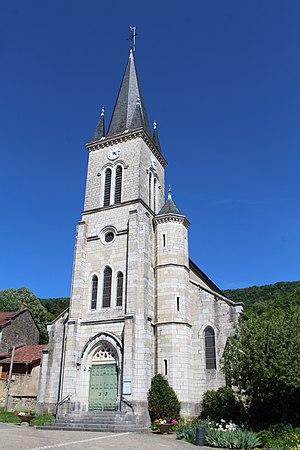
Église Saint-Clément de Cuisiat.
Cuisiat est une ancienne commune française située dans le département de l'Ain en région Auvergne-Rhône-Alpes. Le 1ᵉʳ décembre 1972, elle fusionne avec Treffort pour former la commune de Treffort-Cuisiat qui fusionne à son tour en 2016 avec Pressiat en intégrant la commune nouvelle de Val-Revermont dont elle constitue une commune déléguée.